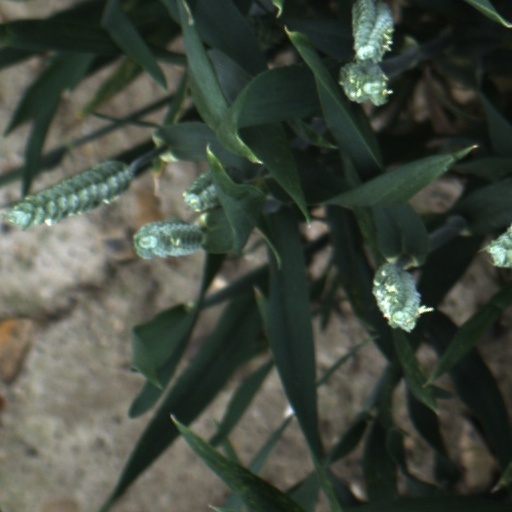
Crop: wheat